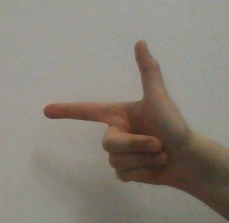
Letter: yaa